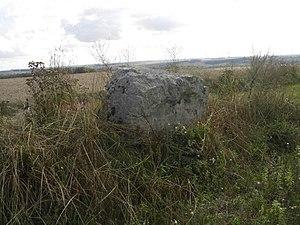
Pierre des Autels Mars 2016
La Pierre des Autels est l'unique vestige d'un ancien cromlech situé à Saint-Aubin, dans le département français de l'Aube.